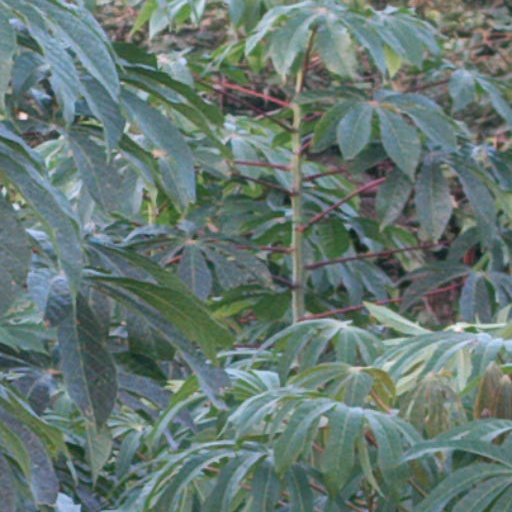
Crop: cassava